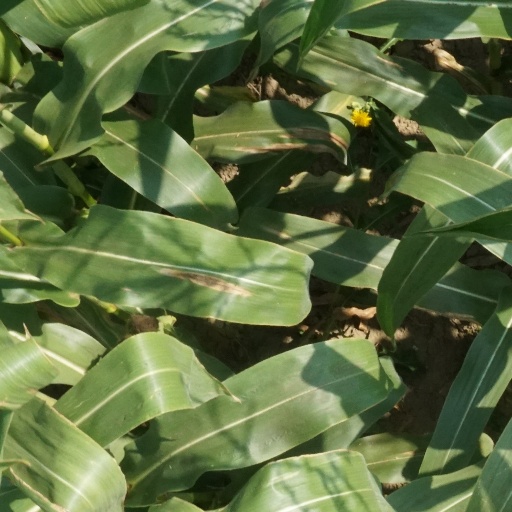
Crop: maize; corn